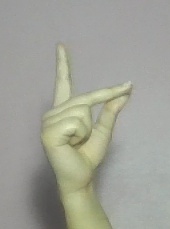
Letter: ta